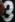
Number: 3